Målselv Church

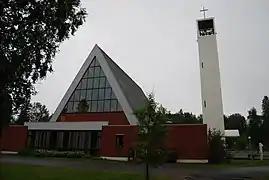
View of the church

Målselv Church is a parish church of the Church of Norway in Målselv Municipality in Troms county, Norway. It is located along the river Målselva at Målselv, about north of the village of Bardufoss. It is the main church for the Målselv parish which is part of the Senja prosti (deanery) in the Diocese of Nord-Hålogaland. The white concrete and red brick church was built in a long church style in 1978 by the architect Harry Gangvik. The church seats about 360 people.